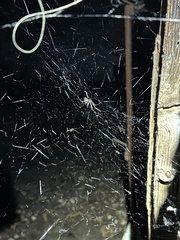
Species: Lactrodectus_hesperus